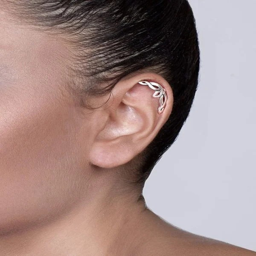
an ornament for your upper ear